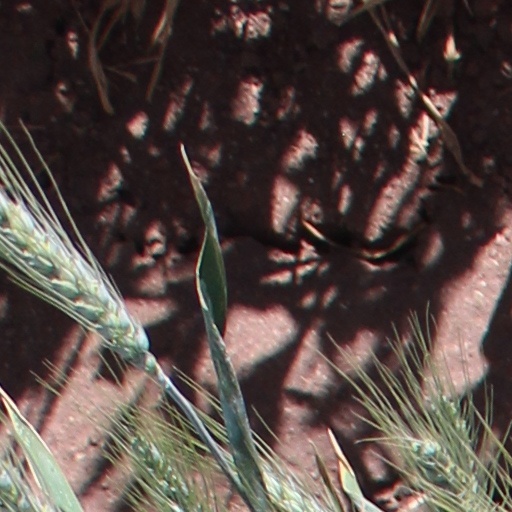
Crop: wheat